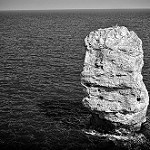
Label: B & W